Hårek Elvenes

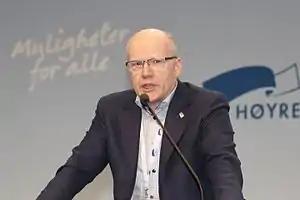

Hårek Elvenes (born 17 June 1959 in Sortland Municipality, Vesterålen) is a Norwegian politician for the Conservative Party.